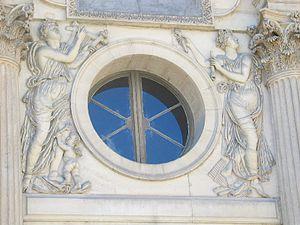
Mansion: La Poésie lyrique et La Poésie pastorale, reliefs, pierre, entourant un oeil-de-boeuf donnant sur l'Aile Lemercier, Cour Carré, Palais du Louvre, Ier arrondissement, Paris, France. Auteur: moi-même
Simon Nicolas Mansion, dit Mansion jeune, est un ébéniste et sculpteur français, né en 1773 à Paris et mort en 1854 dans la même ville.